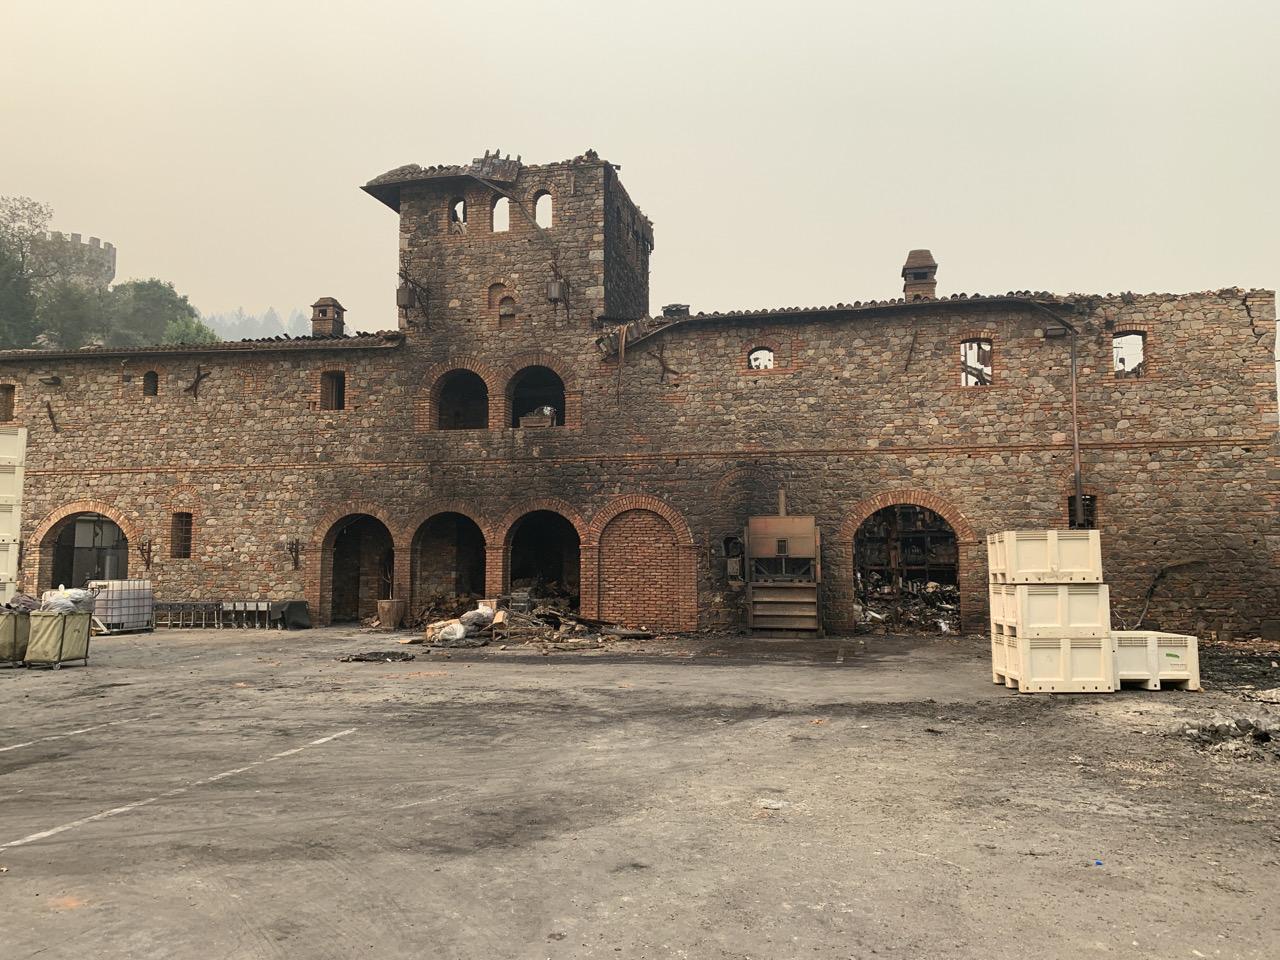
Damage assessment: destroyed